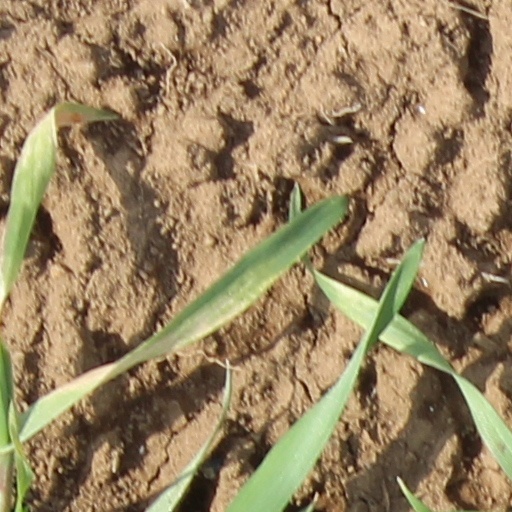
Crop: wheat